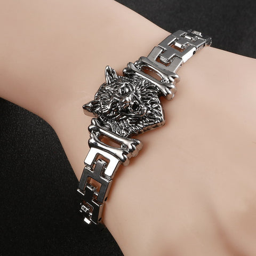
wear the wolf with pride - charm bracelet